Pran Jaye Per Vachan Na Jaye

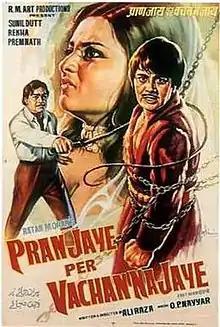
Theatrical poster

Pran Jaye Per Vachan Na Jaye is a 1974 Hindi-language action film directed by S. Ali Raza. It stars Sunil Dutt, Rekha, Bindu, Ranjeet, Jeevan, Madan Puri, Premnath, Iftekhar, Jayshree T. The music is by O. P. Nayyar.